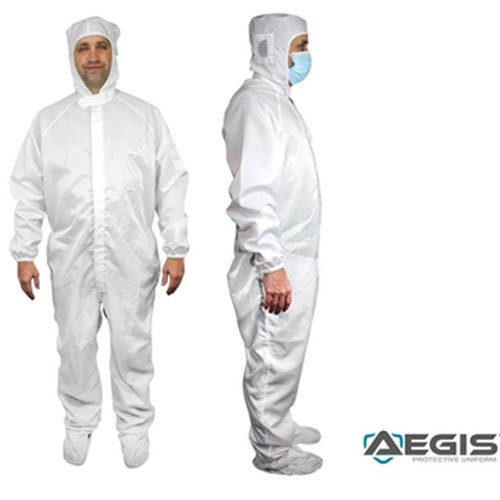
Objects detected:
Mask
Coverall
Coverall